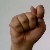
The image shows a hand gesture representing the letter 'T' in Indian Sign Language.